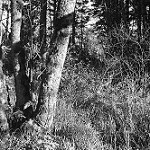
Label: B & W